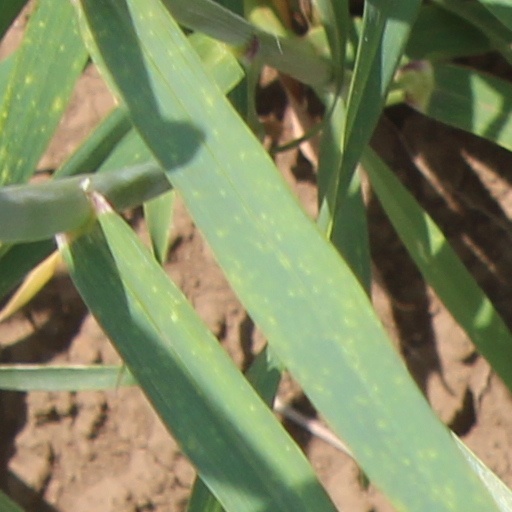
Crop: wheat